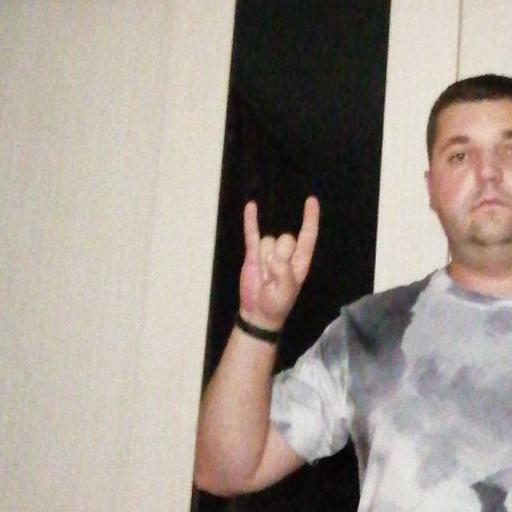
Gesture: rock